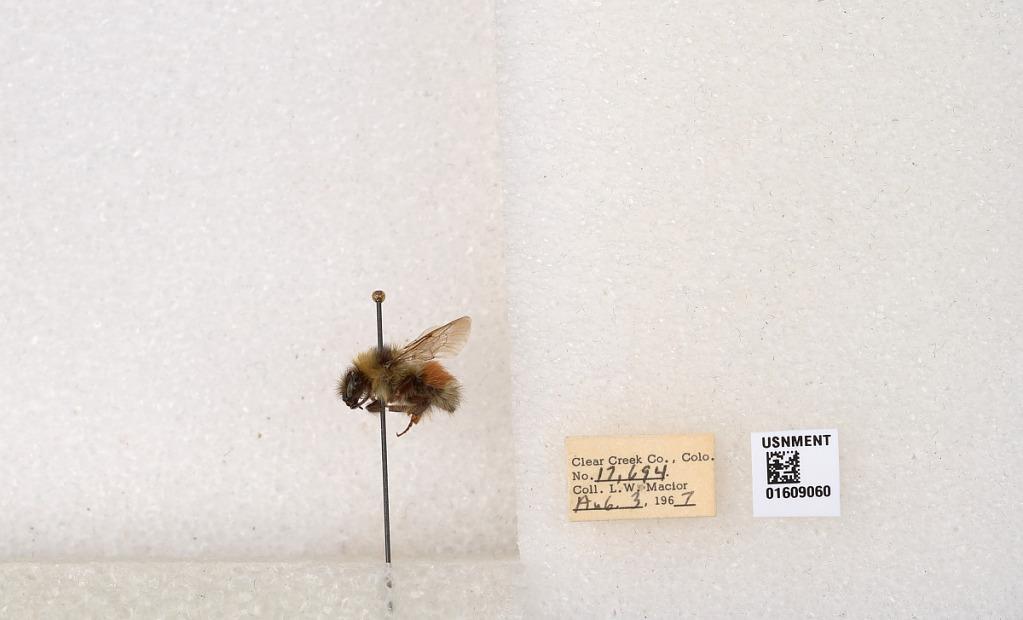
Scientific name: Bombus (Pyrobombus) sylvicola Kirby
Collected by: L. Macior
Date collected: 1967-8-3
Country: United States
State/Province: Colorado
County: Clear Creek
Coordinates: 39.6856, -105.645